Magellan expedition

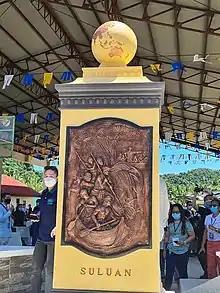
Quincentennial historical marker of the arrival at Suluan, Guiuan, Eastern Samar, Philippines.

Antonio Pigafetta's journal, later published as "Relazione del primo viaggio intorno al mondo", is the main primary source for much of what is known about Magellan's expedition. The first published report of the circumnavigation was written by Maximilianus Transylvanus, a relative of sponsor Cristóbal de Haro, who interviewed survivors in 1522 and published his account in 1523 under the title "De Moluccis Insulis...". Initially published in Latin, other editions later appeared in Italian, Spanish, and English.